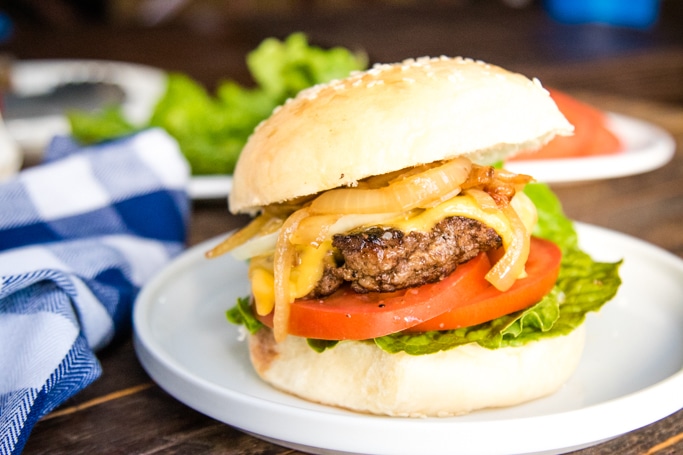
Dish: burger